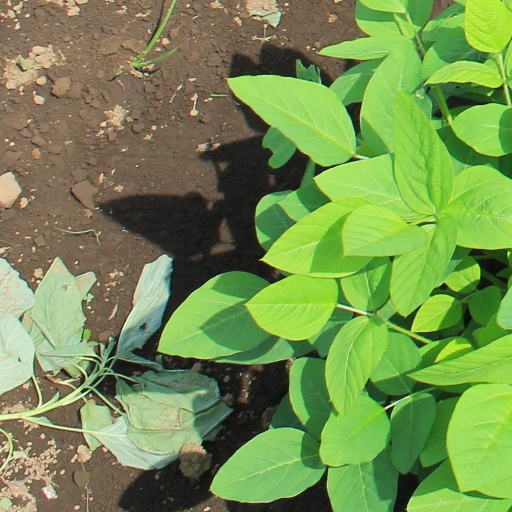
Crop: soybean